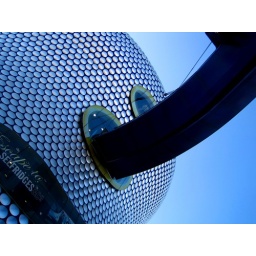
taken through sunroof of car while passing under the bridge (I was not driving at the time!)